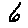
Label: 6